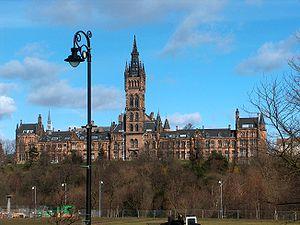
Sir George Gilbert Scott, est un architecte anglais. Il fut l'un des architectes les plus prolifiques qu'a produit le Royaume-Uni ayant construit, rénové ou agrandi pas moins de 800 édifices principalement religieux.